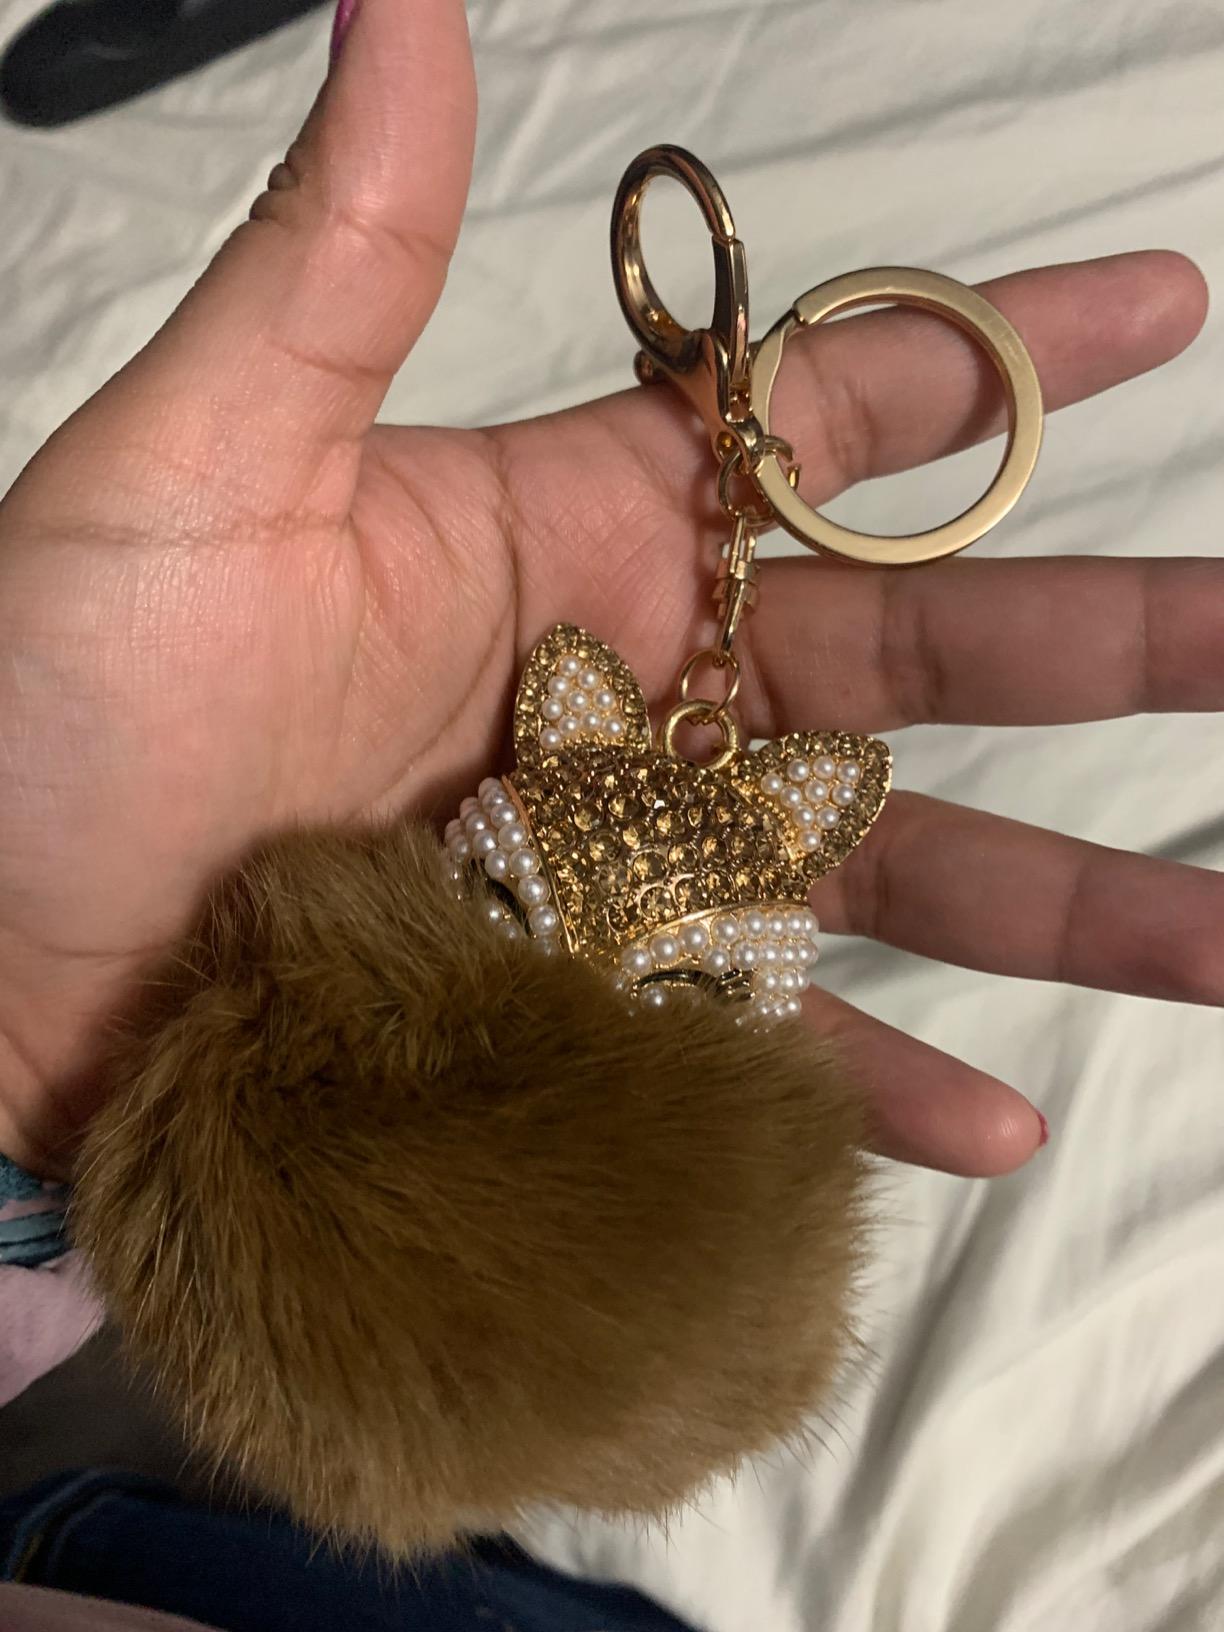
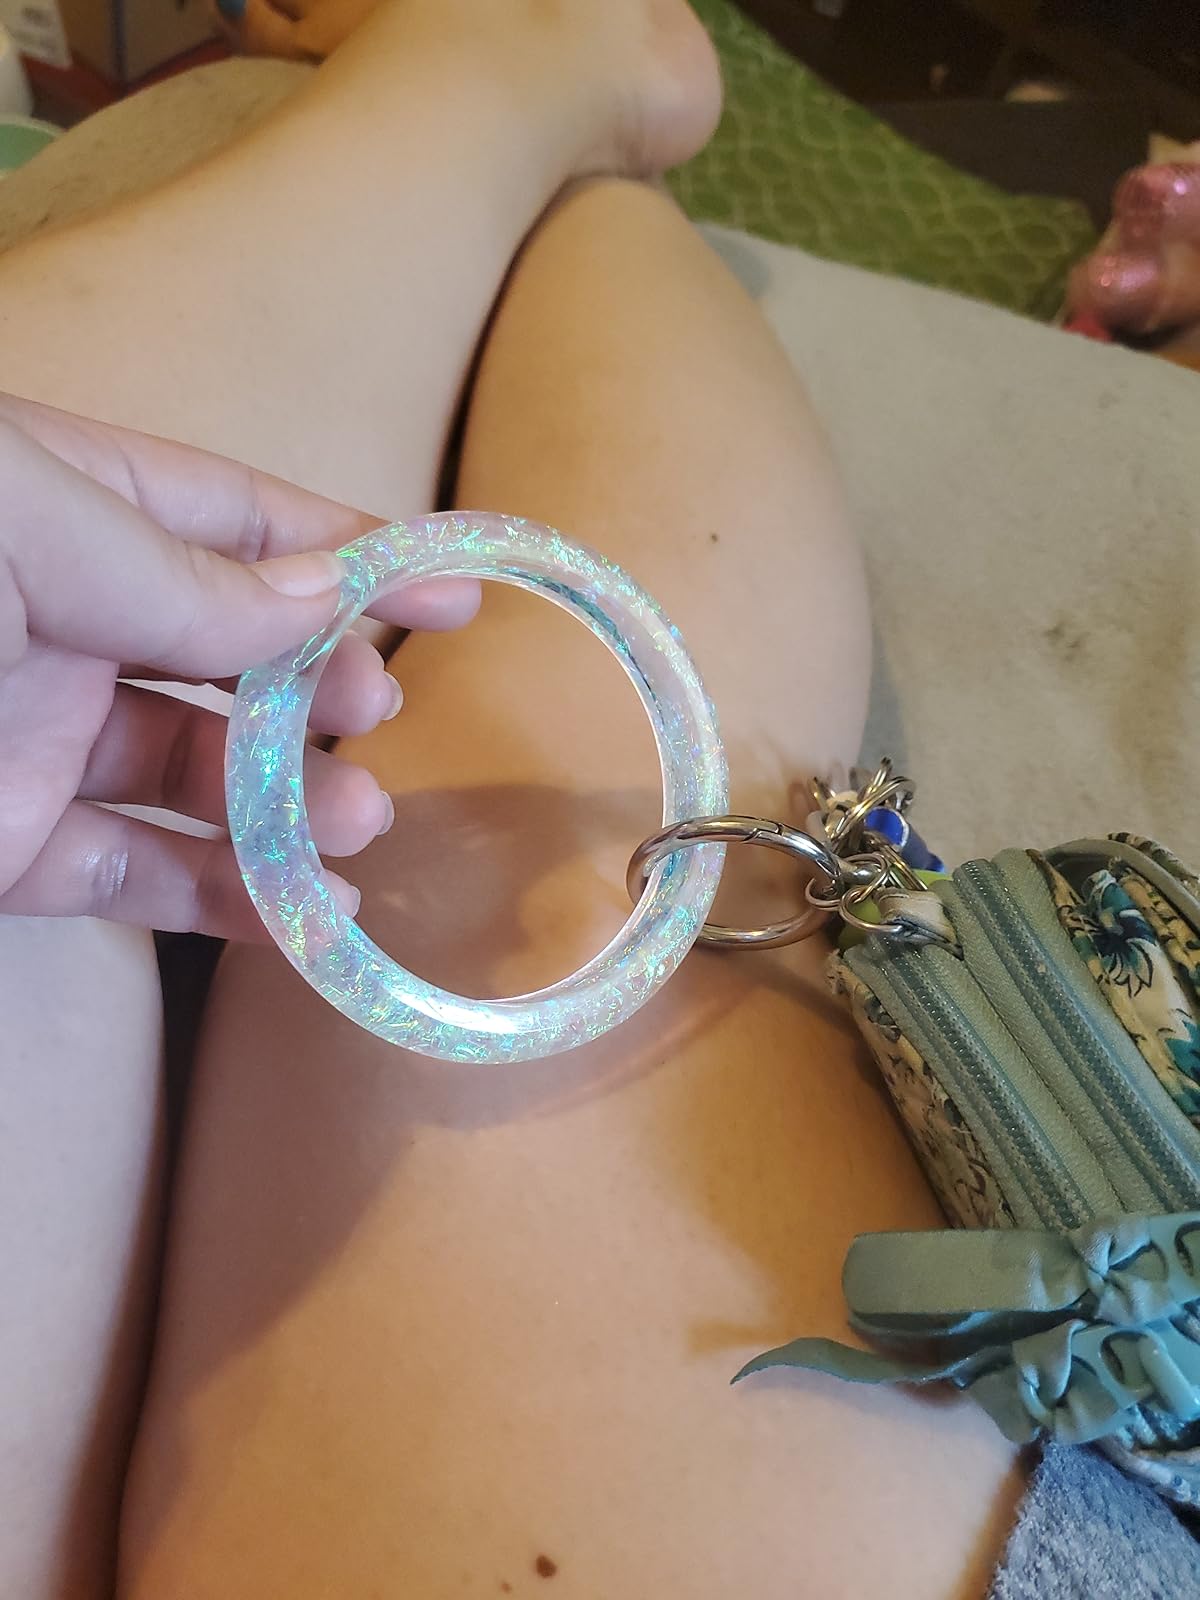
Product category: accessories_keychain
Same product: no